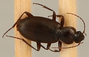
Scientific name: Calathus advena
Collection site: Niwot Ridge Mountain Research Station Site (NIWO), plot NIWO_007